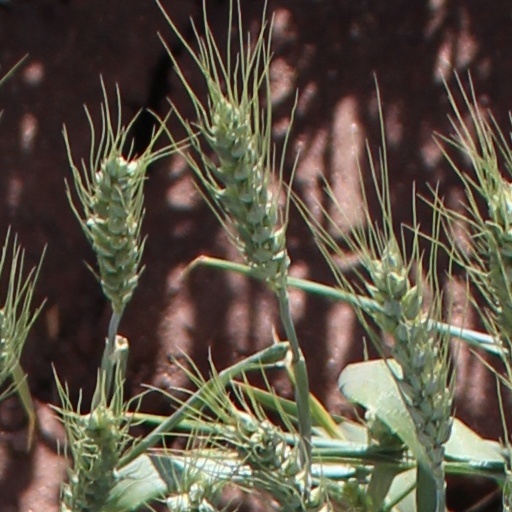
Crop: wheat